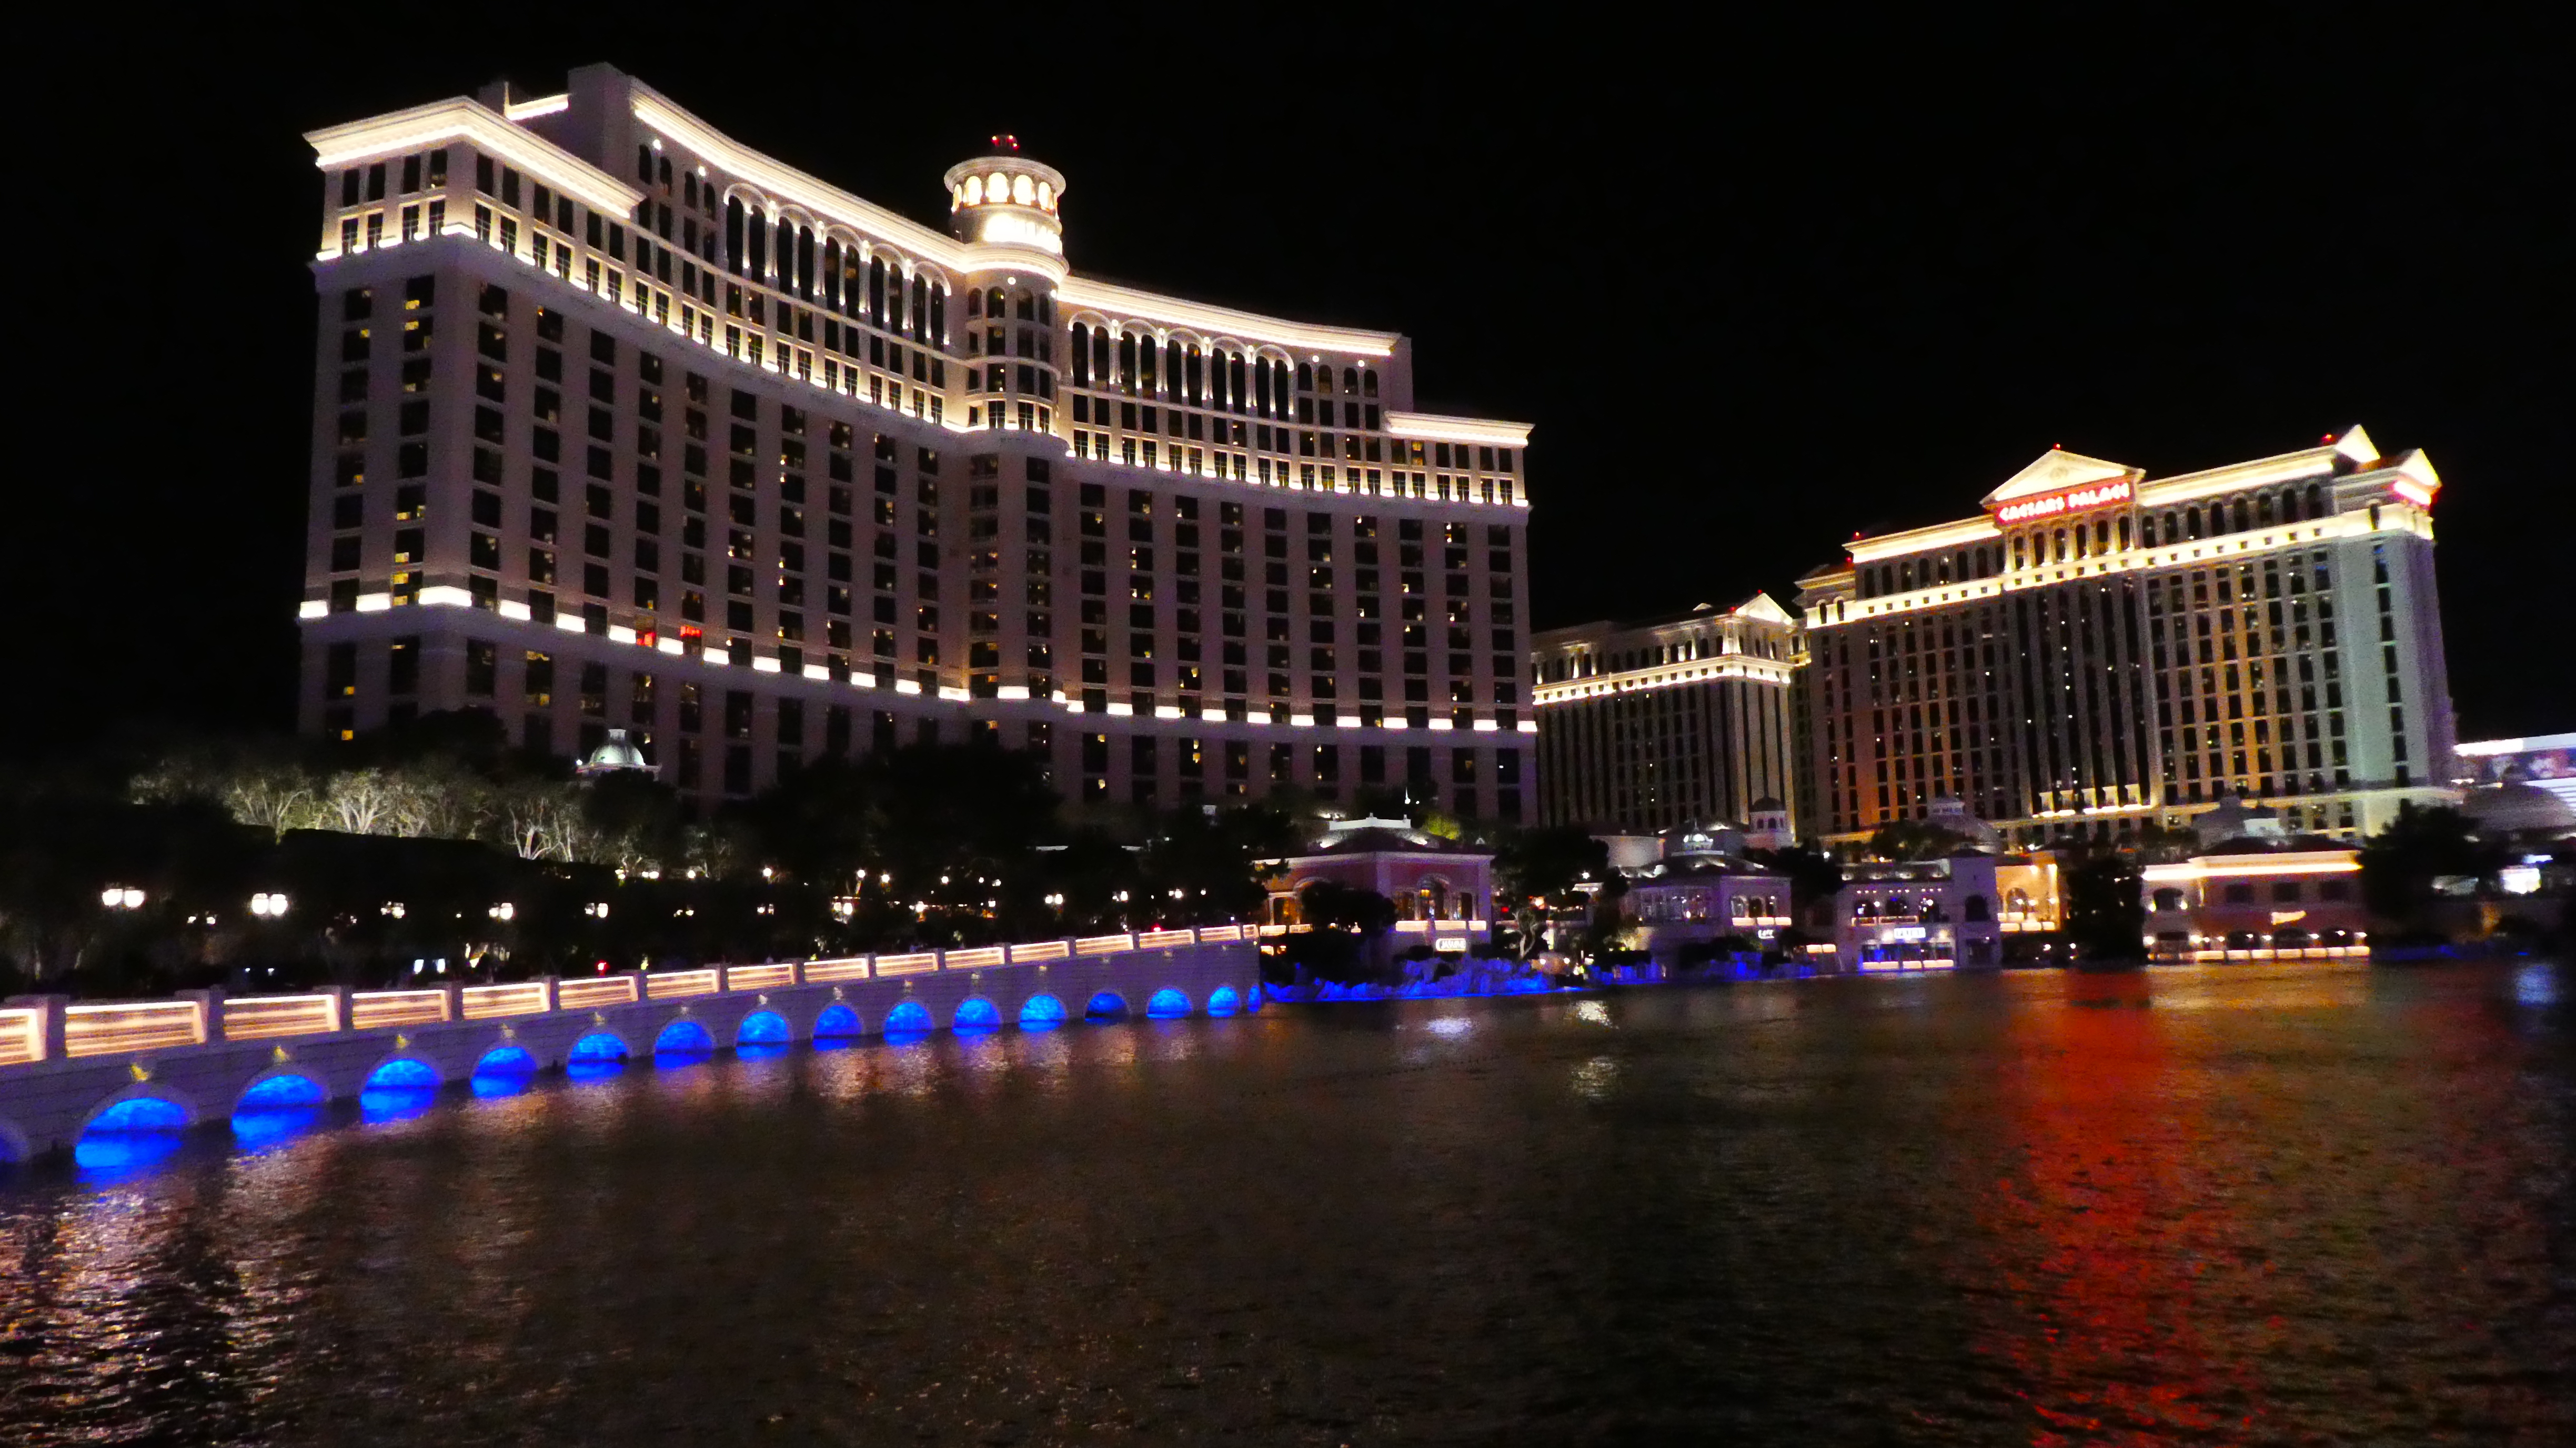
las vegas, night, metropolitan area, city, metropolis, landmark, reflection, human settlement, building, downtown, architecture, urban area, cityscape, waterway, tower block, fountain, hotel, river, skyscraper, water feature, mixed use, corporate headquarters, headquarters